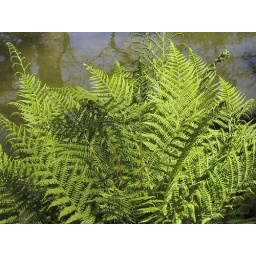
green fern in Golden Gate Park Tea Garden